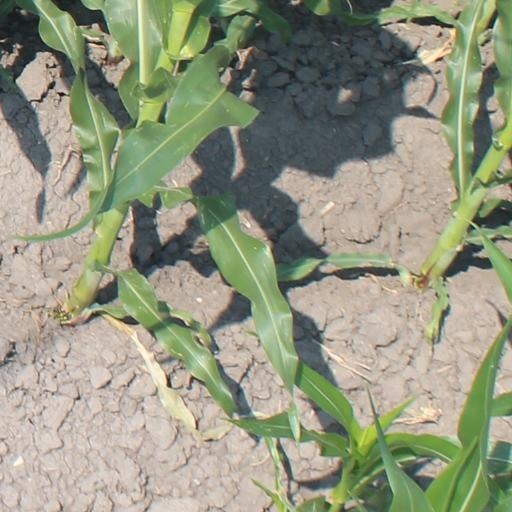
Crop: maize; corn